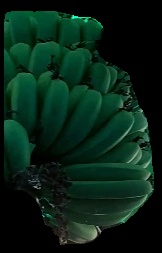
Variety: pachbale
Grade: grade1